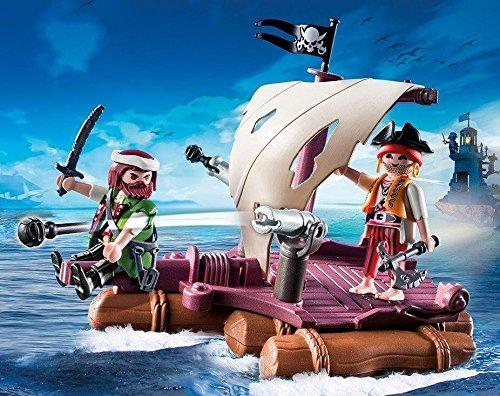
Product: PLAYMOBIL Pirate Raft
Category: Toys & Games | Building Toys | Building Sets
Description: Float in search of ancient treasure aboard the Pirate Raft.
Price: $14.99
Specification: ProductDimensions:2.8x9.8x7.4inches|ItemWeight:13.8ounces|ShippingWeight:14.1ounces(Viewshippingratesandpolicies)|DomesticShipping:ItemcanbeshippedwithinU.S.|InternationalShipping:ThisitemcanbeshippedtoselectcountriesoutsideoftheU.S.LearnMore|ASIN:B00VLVAITK|Itemmodelnumber:6682|Manufacturerrecommendedage:4-10years